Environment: real
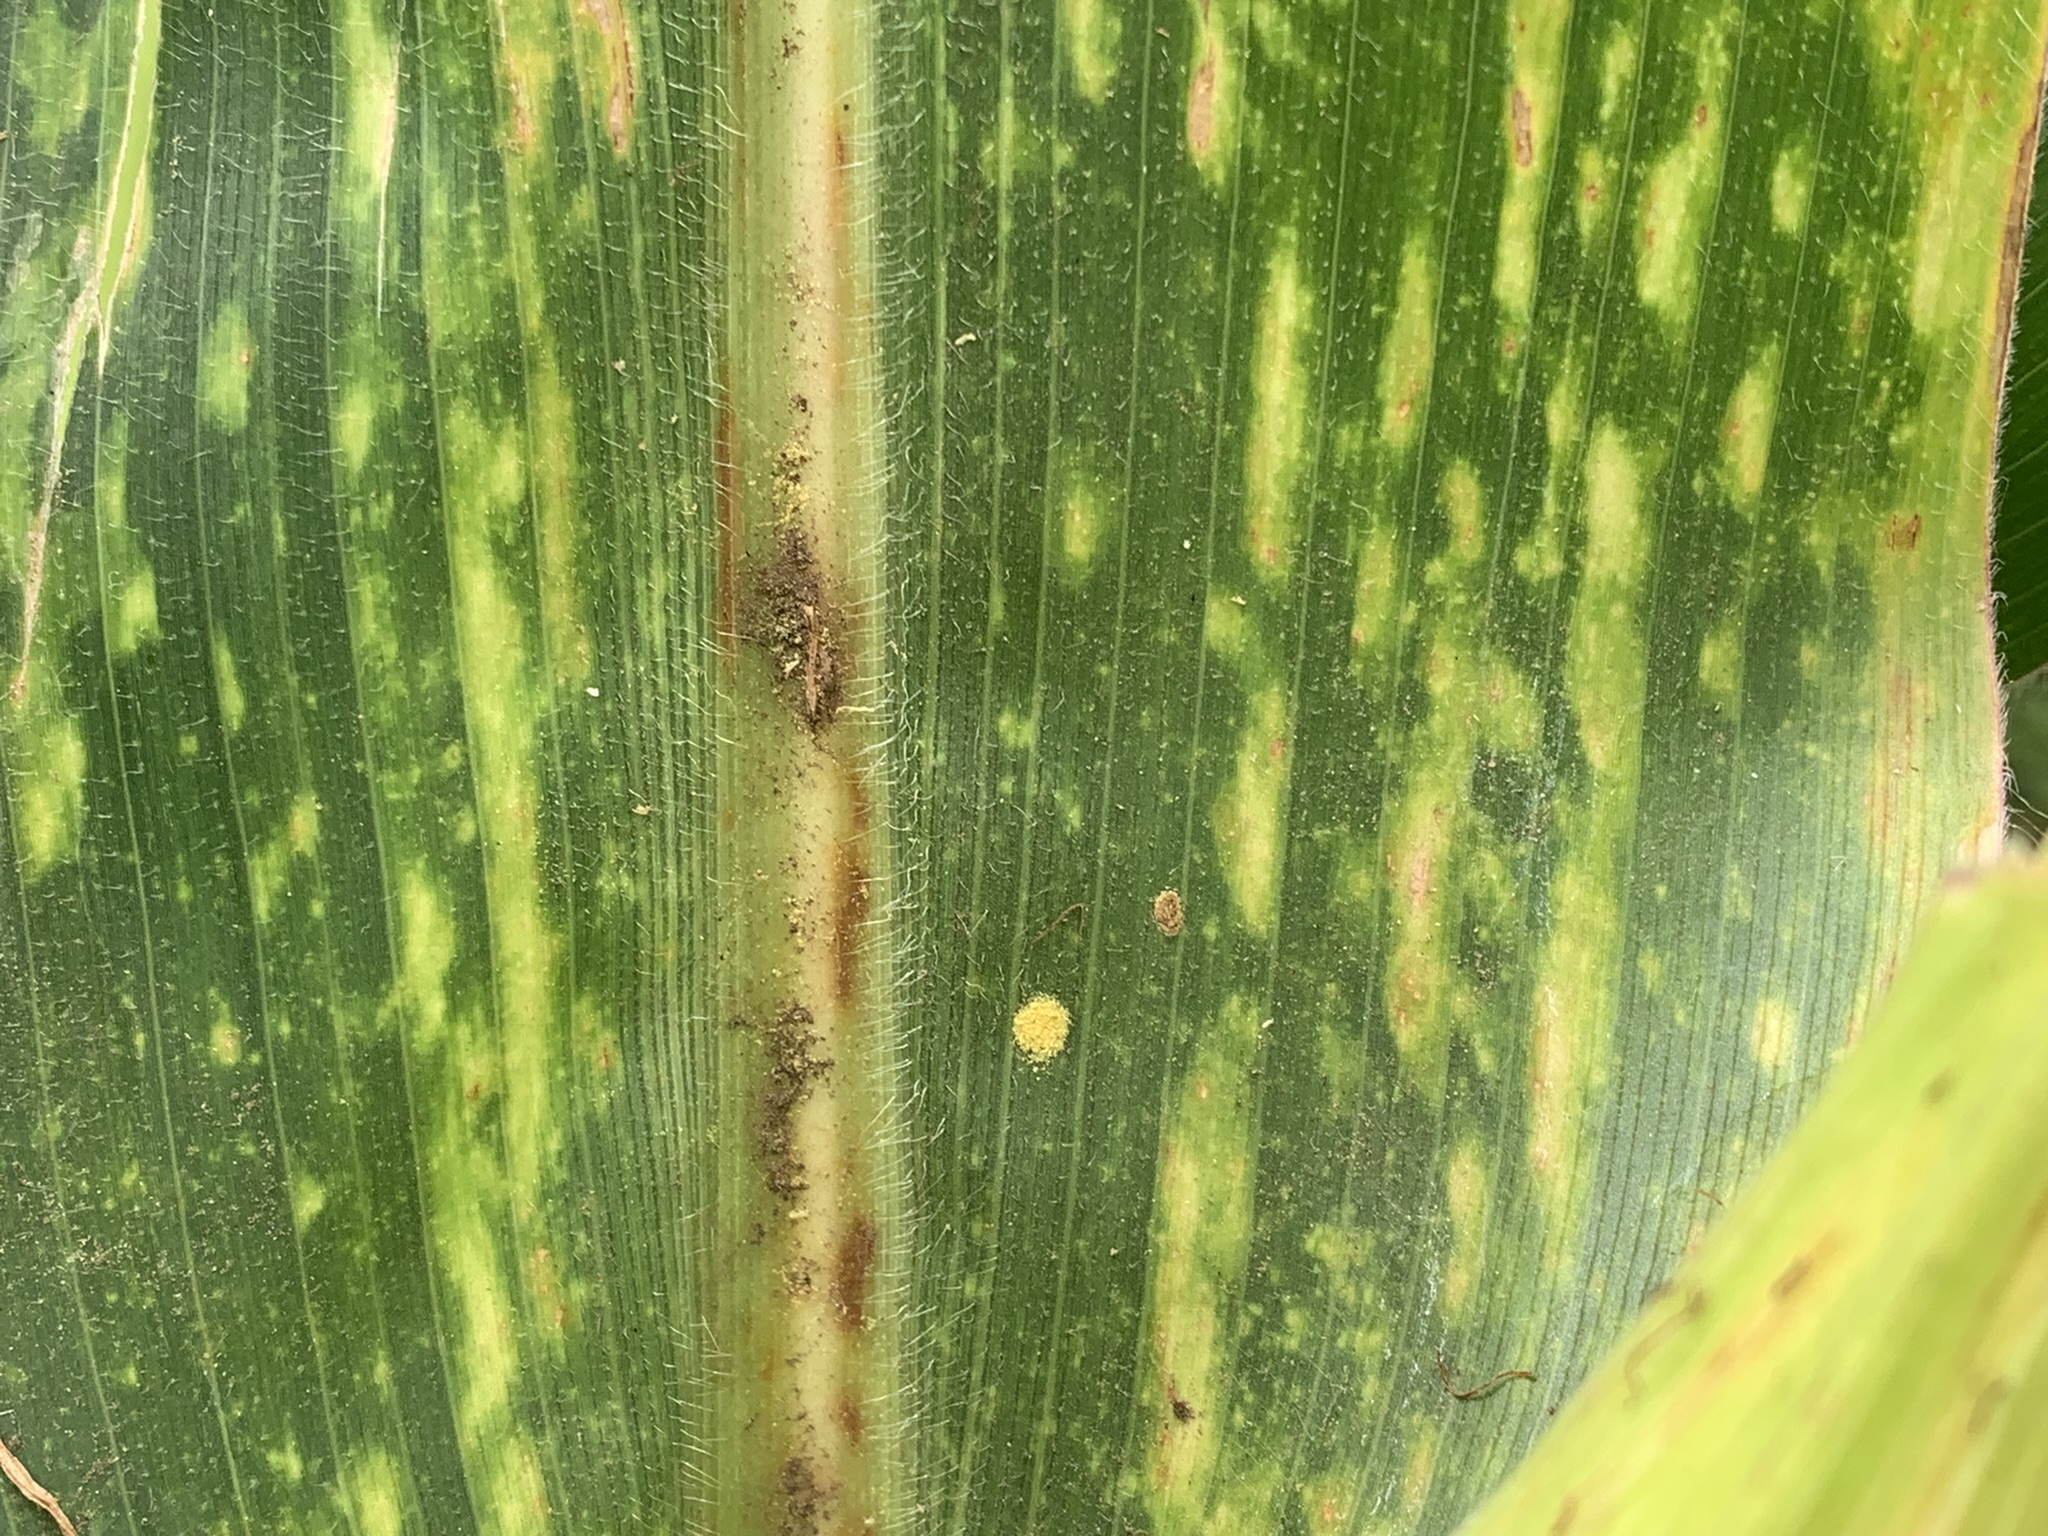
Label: lethal_necrosis